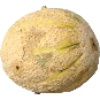
Label: Cantaloupe 2